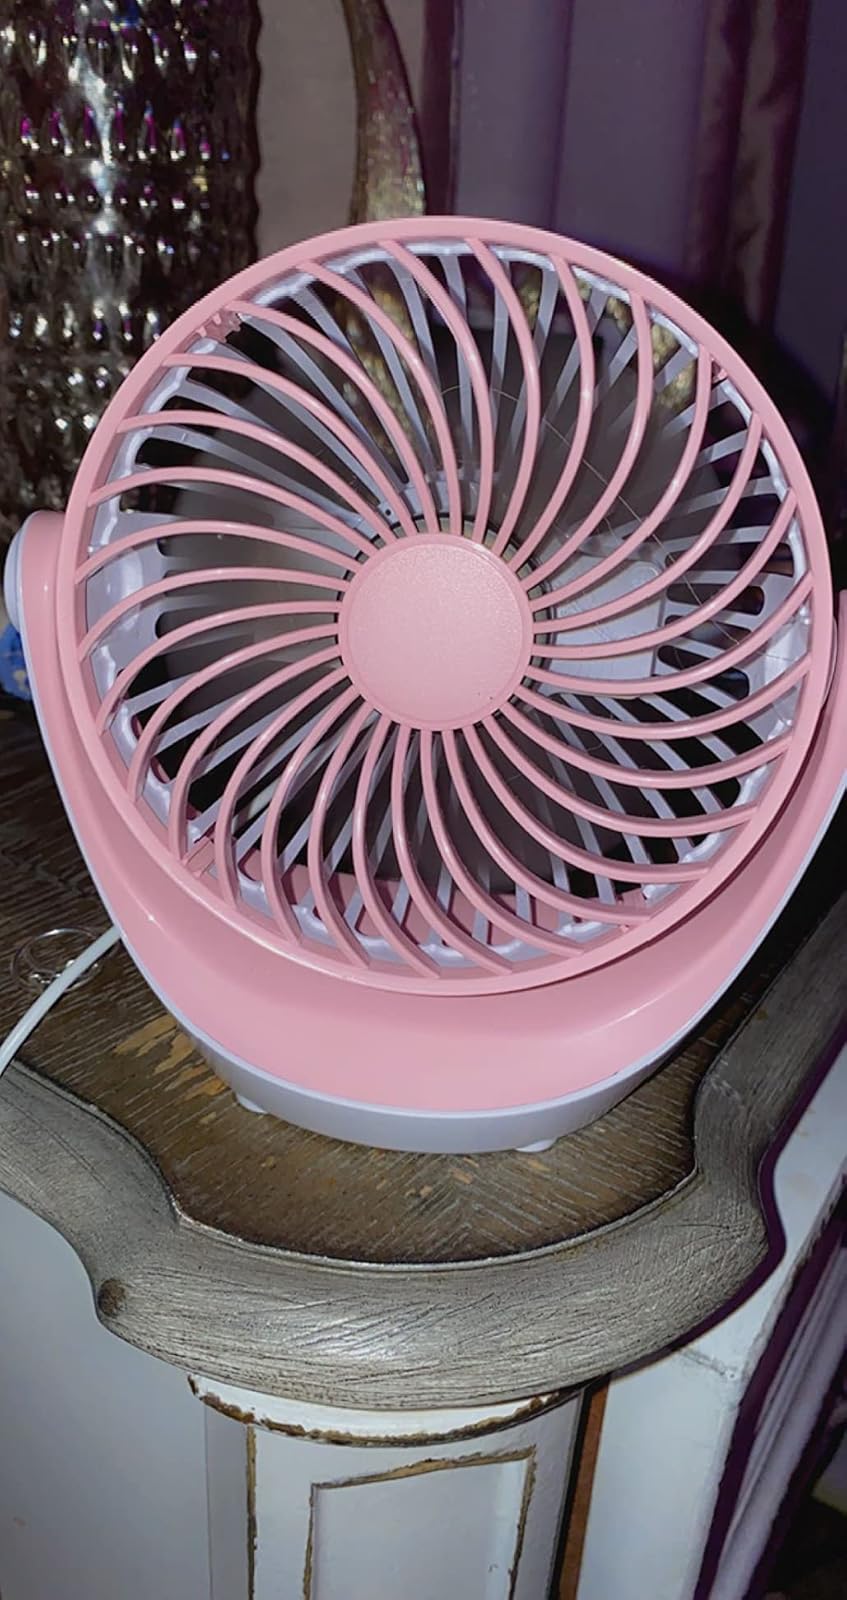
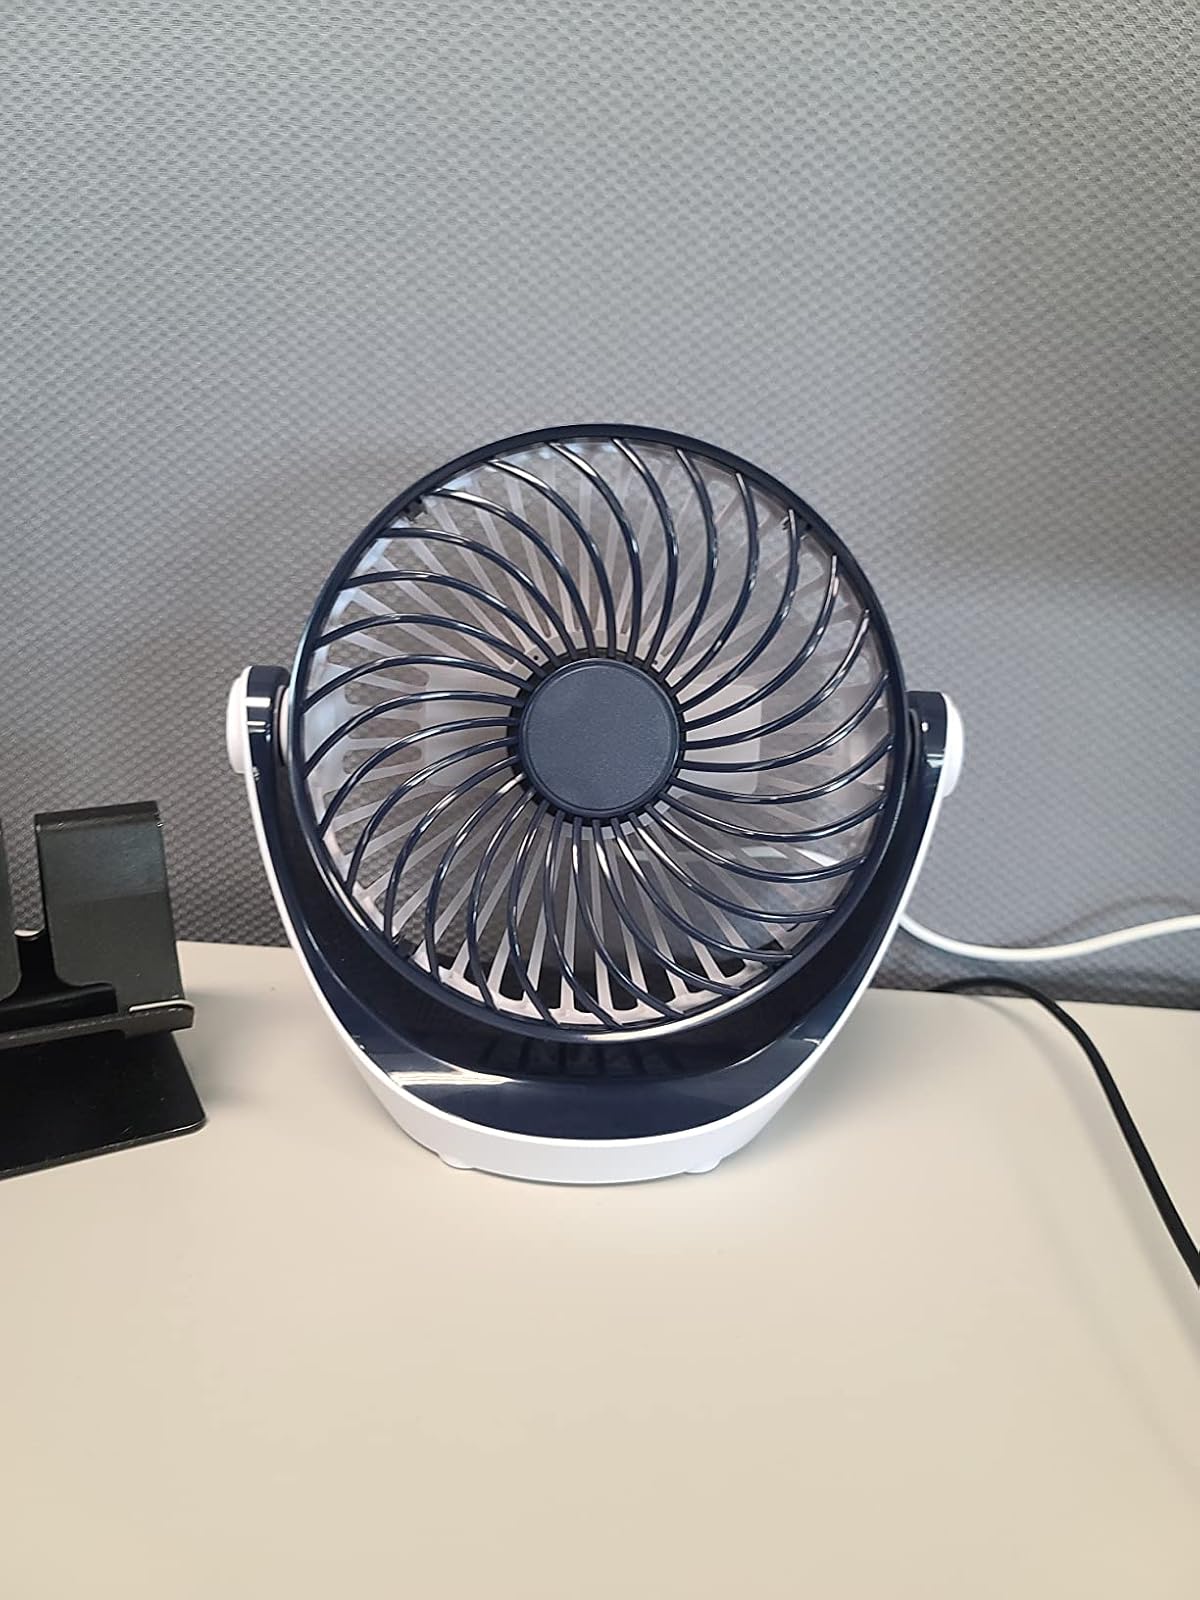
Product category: fan
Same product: no